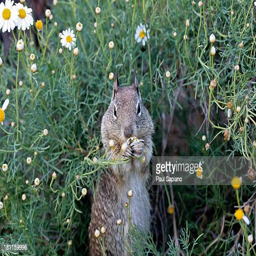
squirrel eating daisies staring at the camera